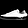
Label: Sneaker